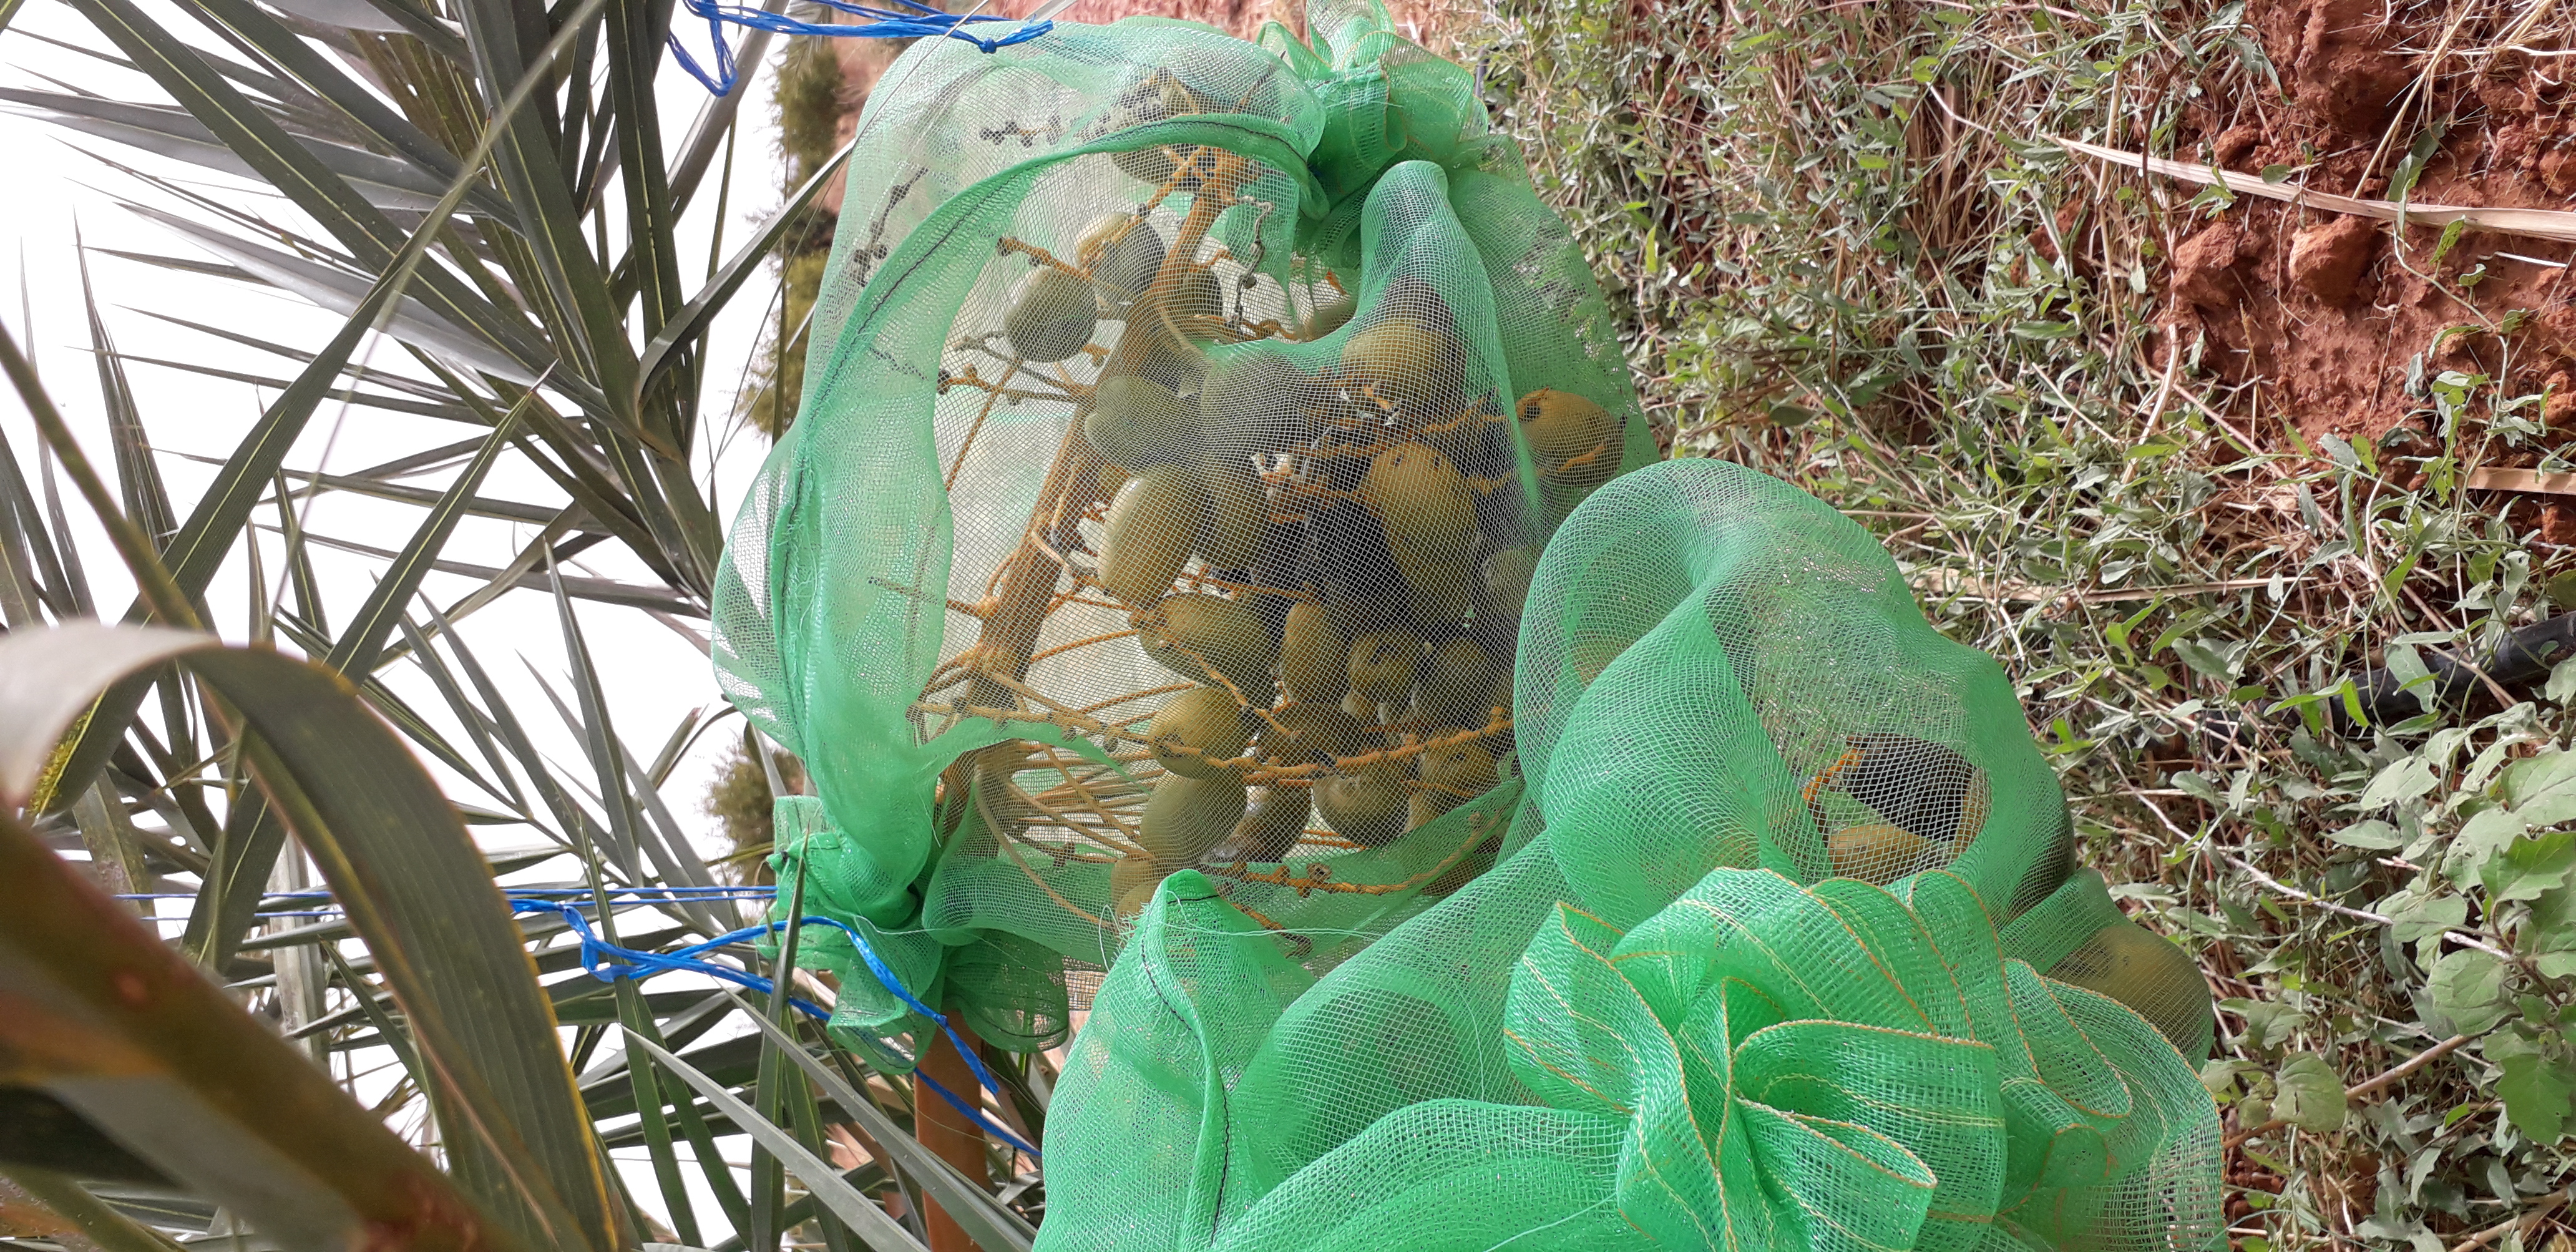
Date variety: Boufagous